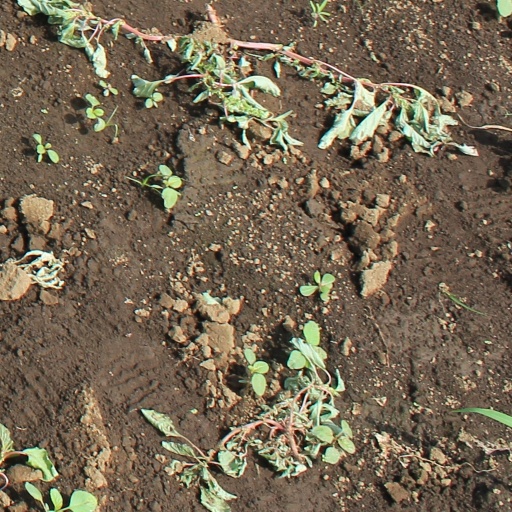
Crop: soybean